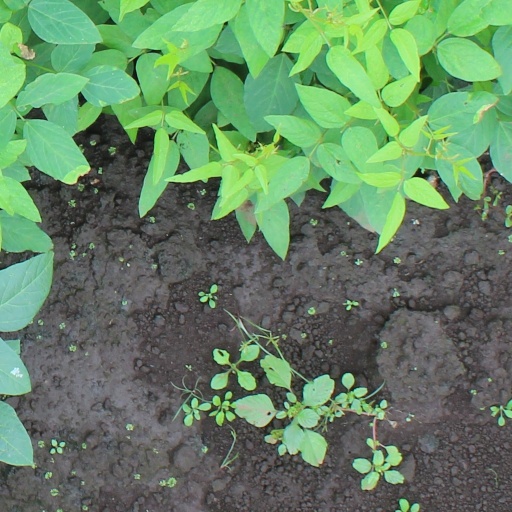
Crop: soybean